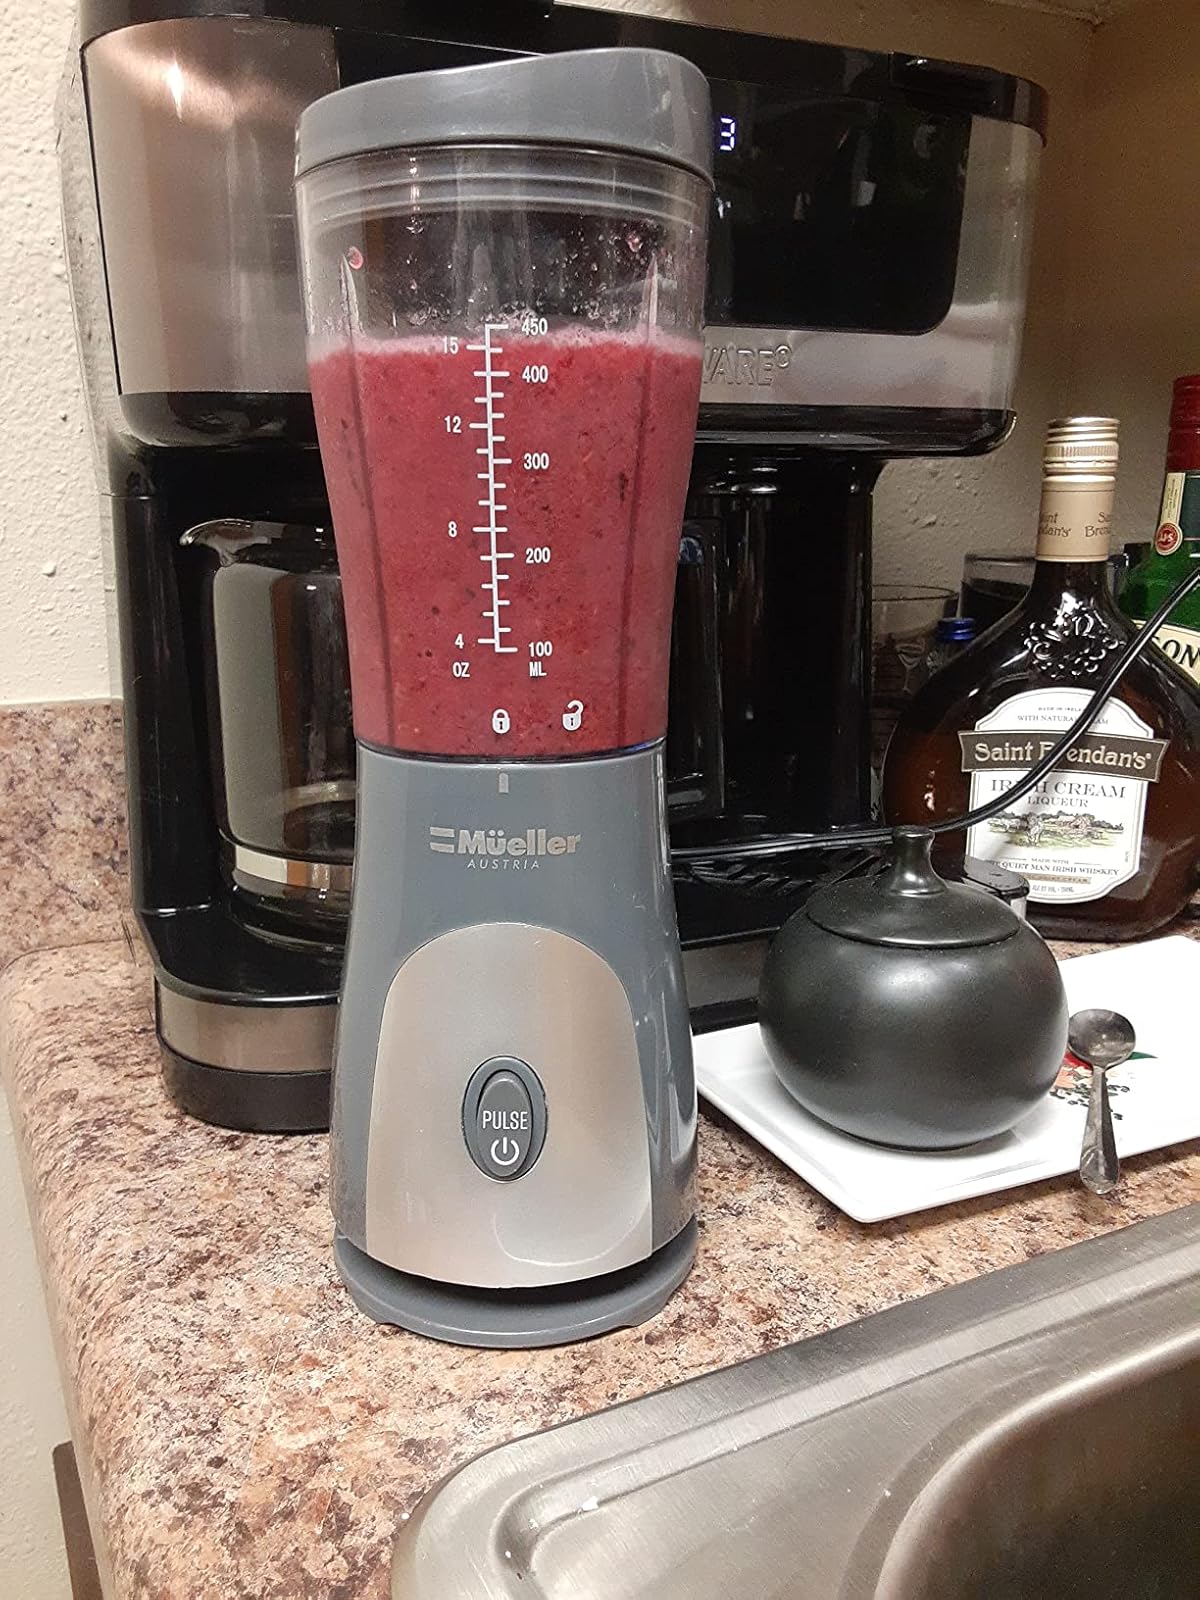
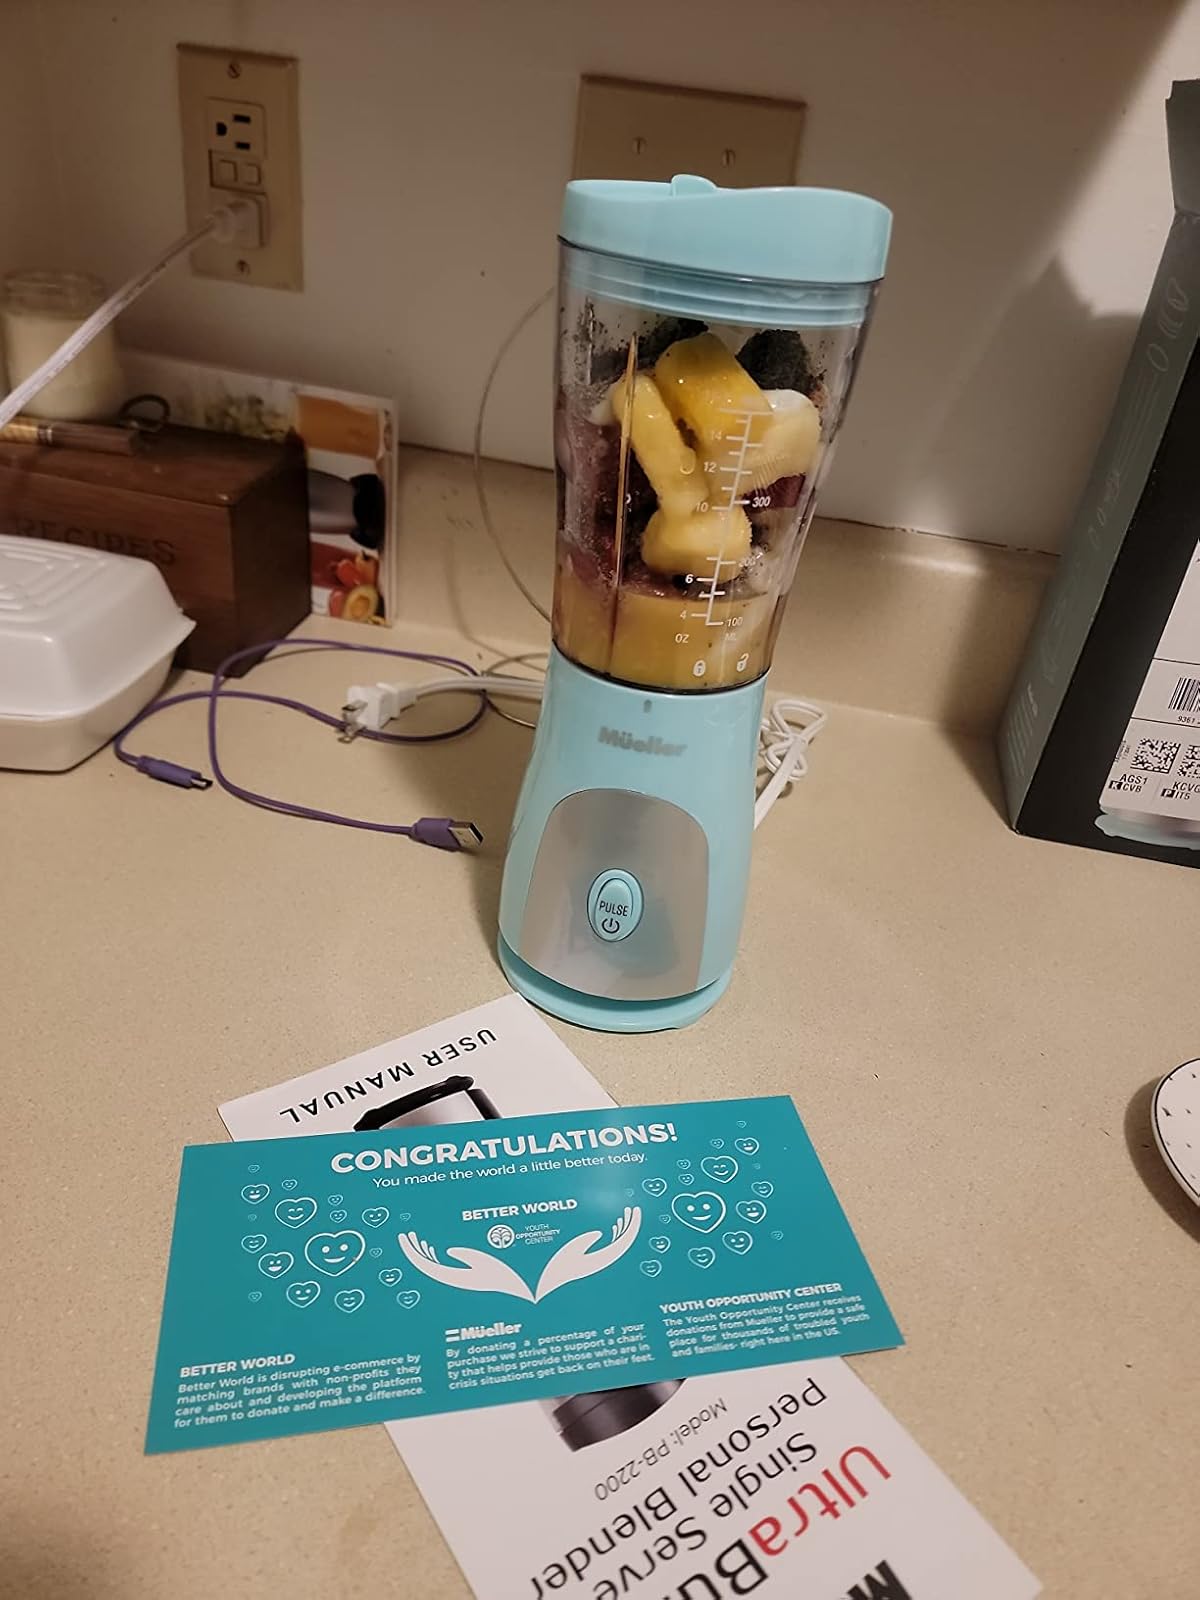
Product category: items_blender
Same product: no